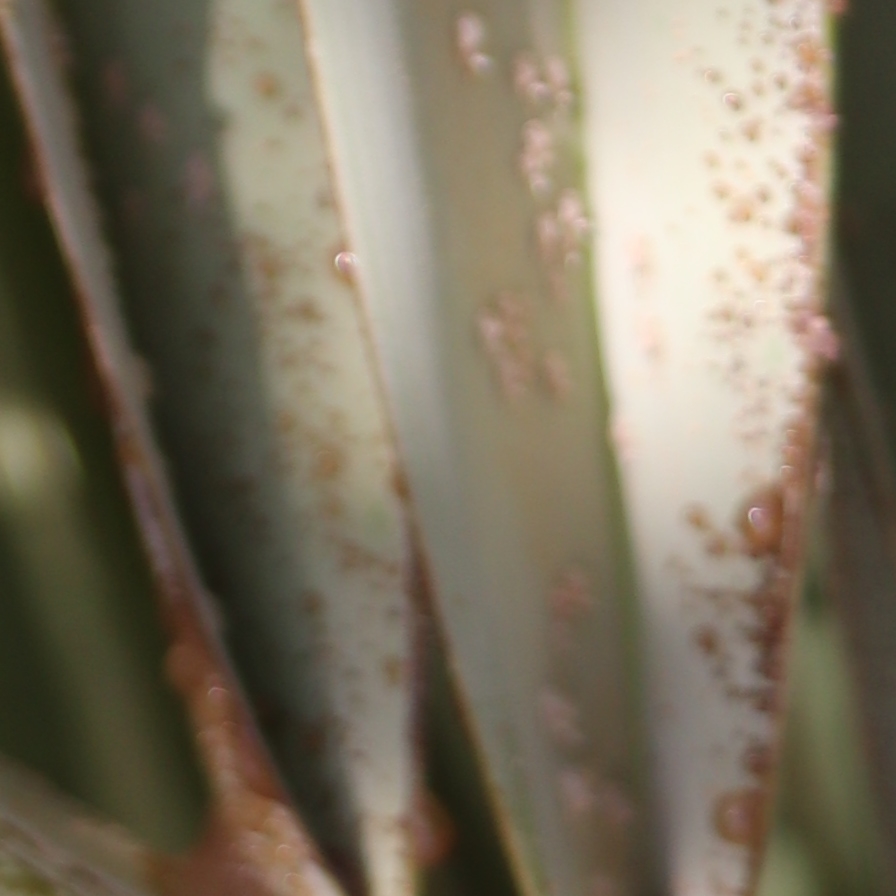
Label: Dubas